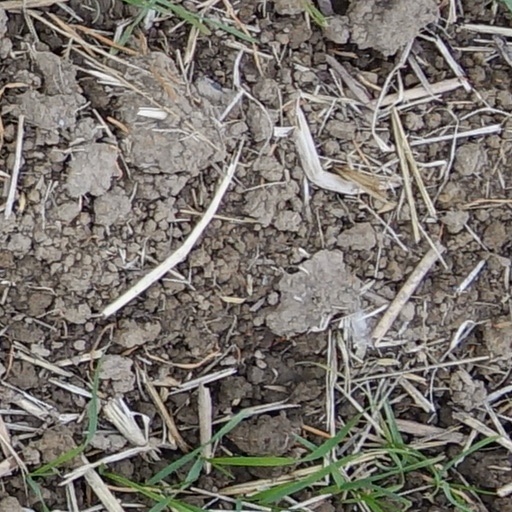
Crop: wheat